Tirana

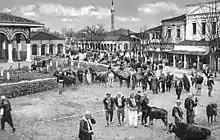
The Old Bazaar at the turn of the 20th century. The Sulejman Pasha Mosque is visible in the background. It was destroyed in World War II.

The area of Tirana has been inhabited by humans since prehistoric times with the earliest recognised reference found at the Cave of Pëllumbas belonging to the Palaeolithic period. Illyrians were the first population of the area and formed most likely the core of the Illyrian kingdom of the Taulantii, which in classical antiquity was centered in the hinterland of Epidamnus. When the Romans arrived in Illyria after their victory of the Illyrian Wars, they populated and integrated the area into their empire under the political control of the city of Rome. The oldest surviving discovery from this period is a Roman house dating to the 3rd century, which was transformed into an aisleless church with a mosaic floor. A castle, possibly known as "Tirkan", was built by the Byzantine Emperor Justinian I between the 4th and 6th century and later restored by Ahmed Pasha Toptani in the 18th century.